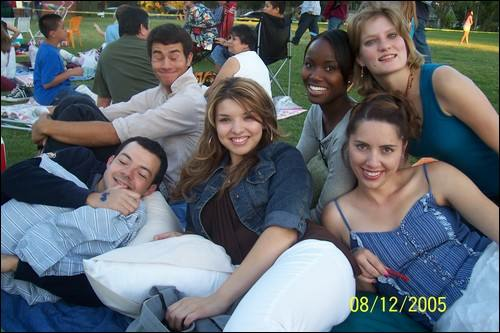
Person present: Yes